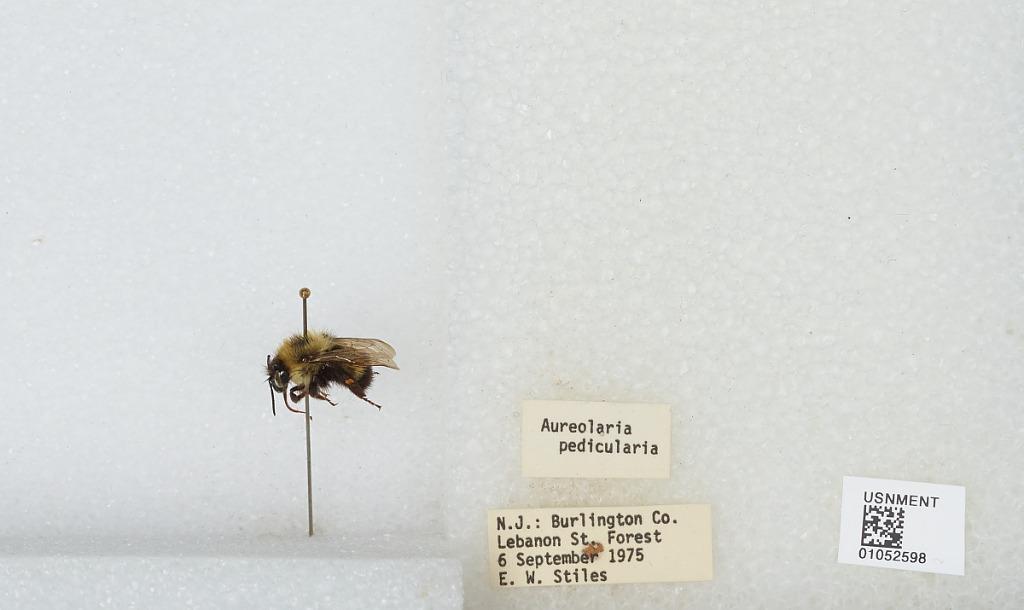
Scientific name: Bombus sp.
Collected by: E. Stiles
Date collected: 1975-9-6
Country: United States
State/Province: New Jersey
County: Burlington
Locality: Lebanon State Forest
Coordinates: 39.895, -74.575